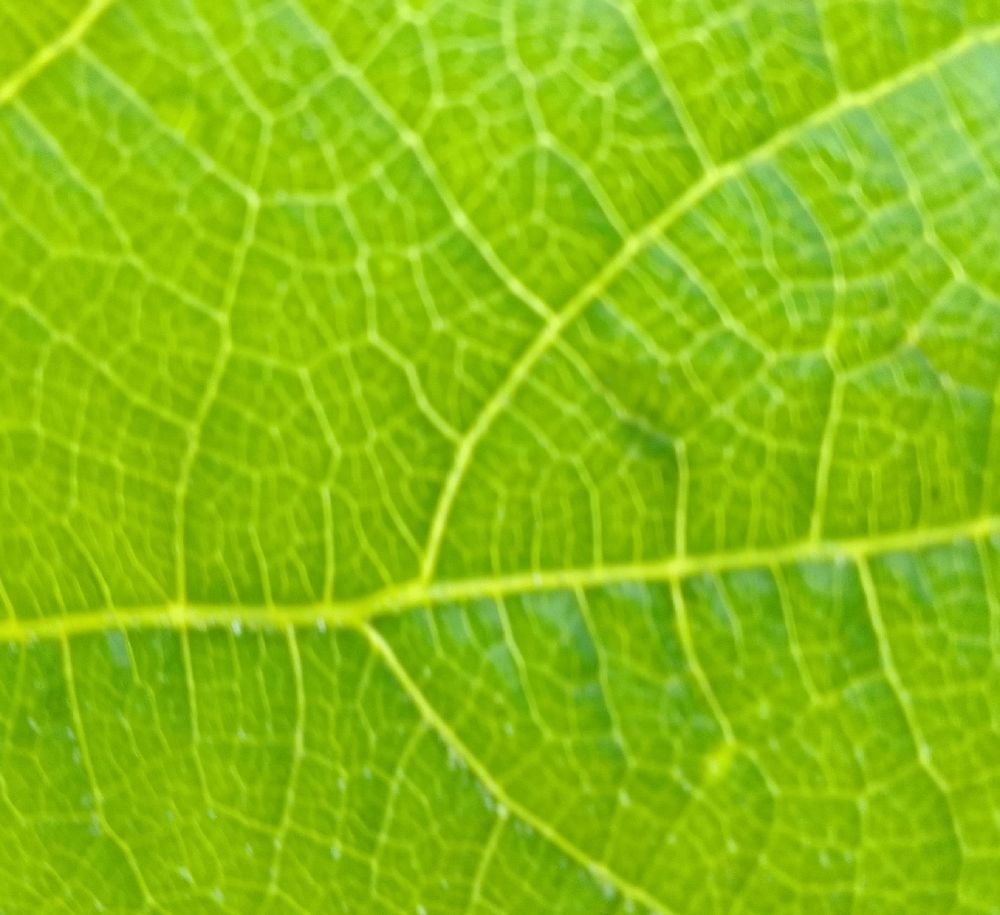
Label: healthy